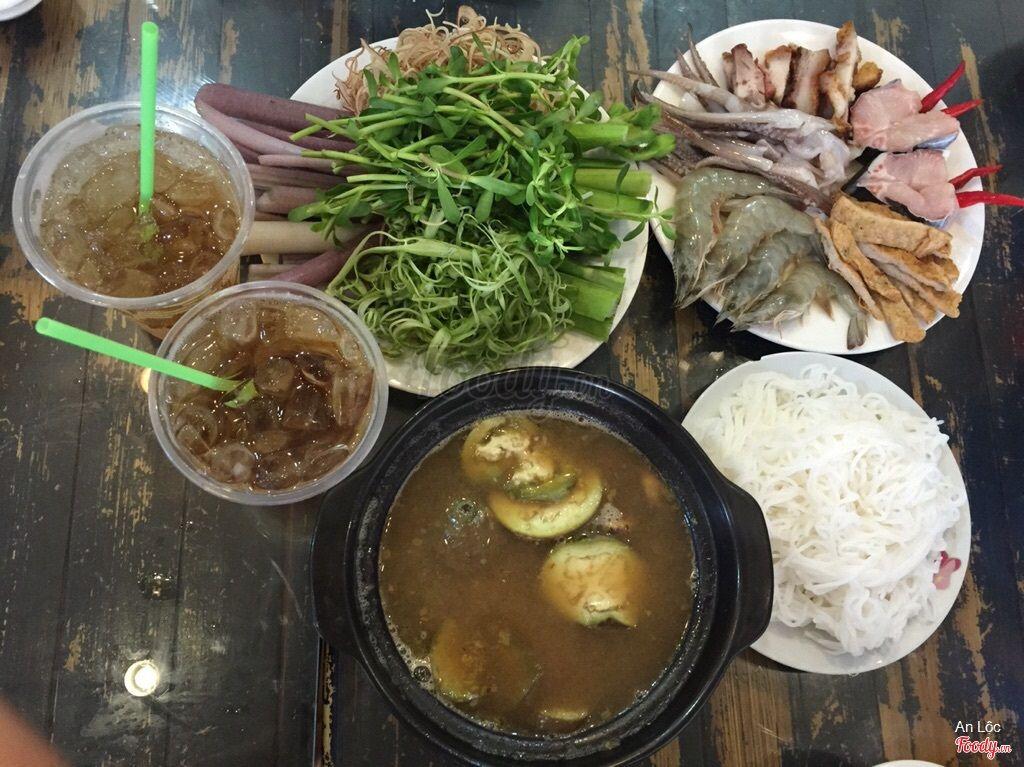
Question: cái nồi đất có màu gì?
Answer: cái nồi đất có màu đen